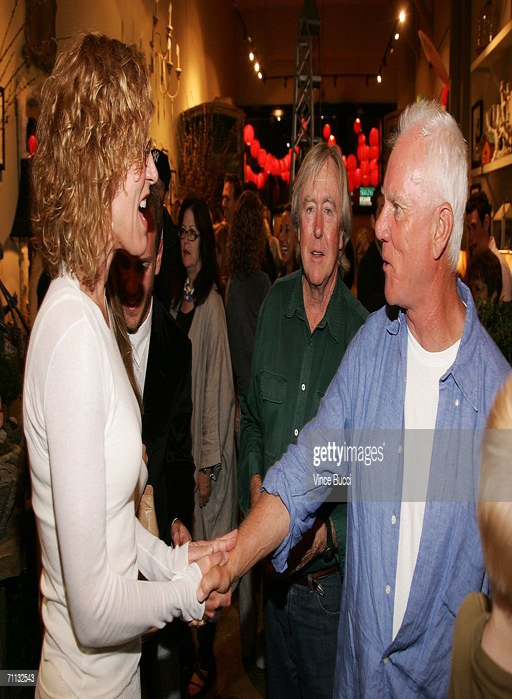
actors attend a private reception for the premiere of the short film .